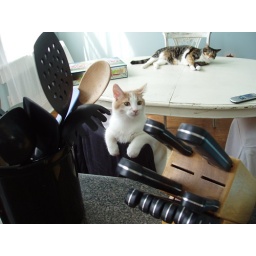
Whenever I'm in the kitchen Zimmy will stand on the chair back like this and watch me.